Chiropractic

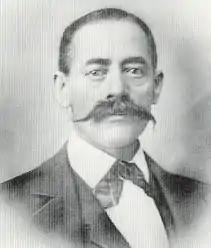
Harvey Lillard, first chiropractic patient

Chiropractic has seen considerable controversy and criticism. Although D. D. and B. J. were "straight" and disdained the use of instruments, some early chiropractors, whom B. J. scornfully called "mixers", advocated the use of instruments. In 1910, B. J. changed course and endorsed X-rays as necessary for diagnosis; this resulted in a significant exodus from the Palmer School of the more conservative faculty and students. The mixer camp grew until by 1924 B. J. estimated that only 3,000 of the United States' 25,000 chiropractors remained straight. That year, B. J.'s invention and promotion of the neurocalometer, a temperature-sensing device, was highly controversial among B. J.'s fellow straights. By the 1930s, chiropractic was the largest alternative healing profession in the U.S.